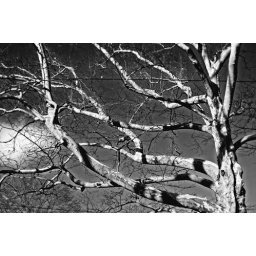
Just a tree along a street in Huntingdon, Pa. Digital photo. Photoshop. (2010)